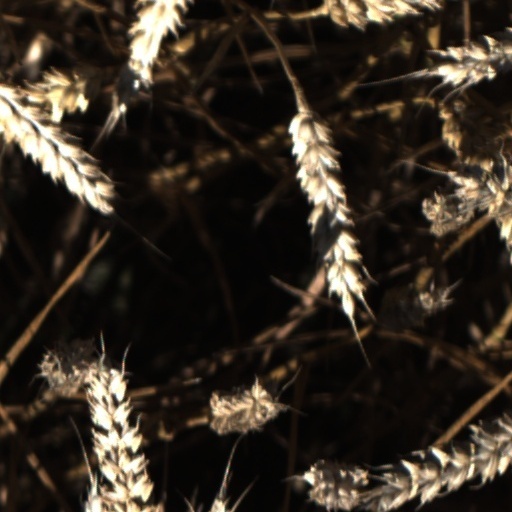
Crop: wheat